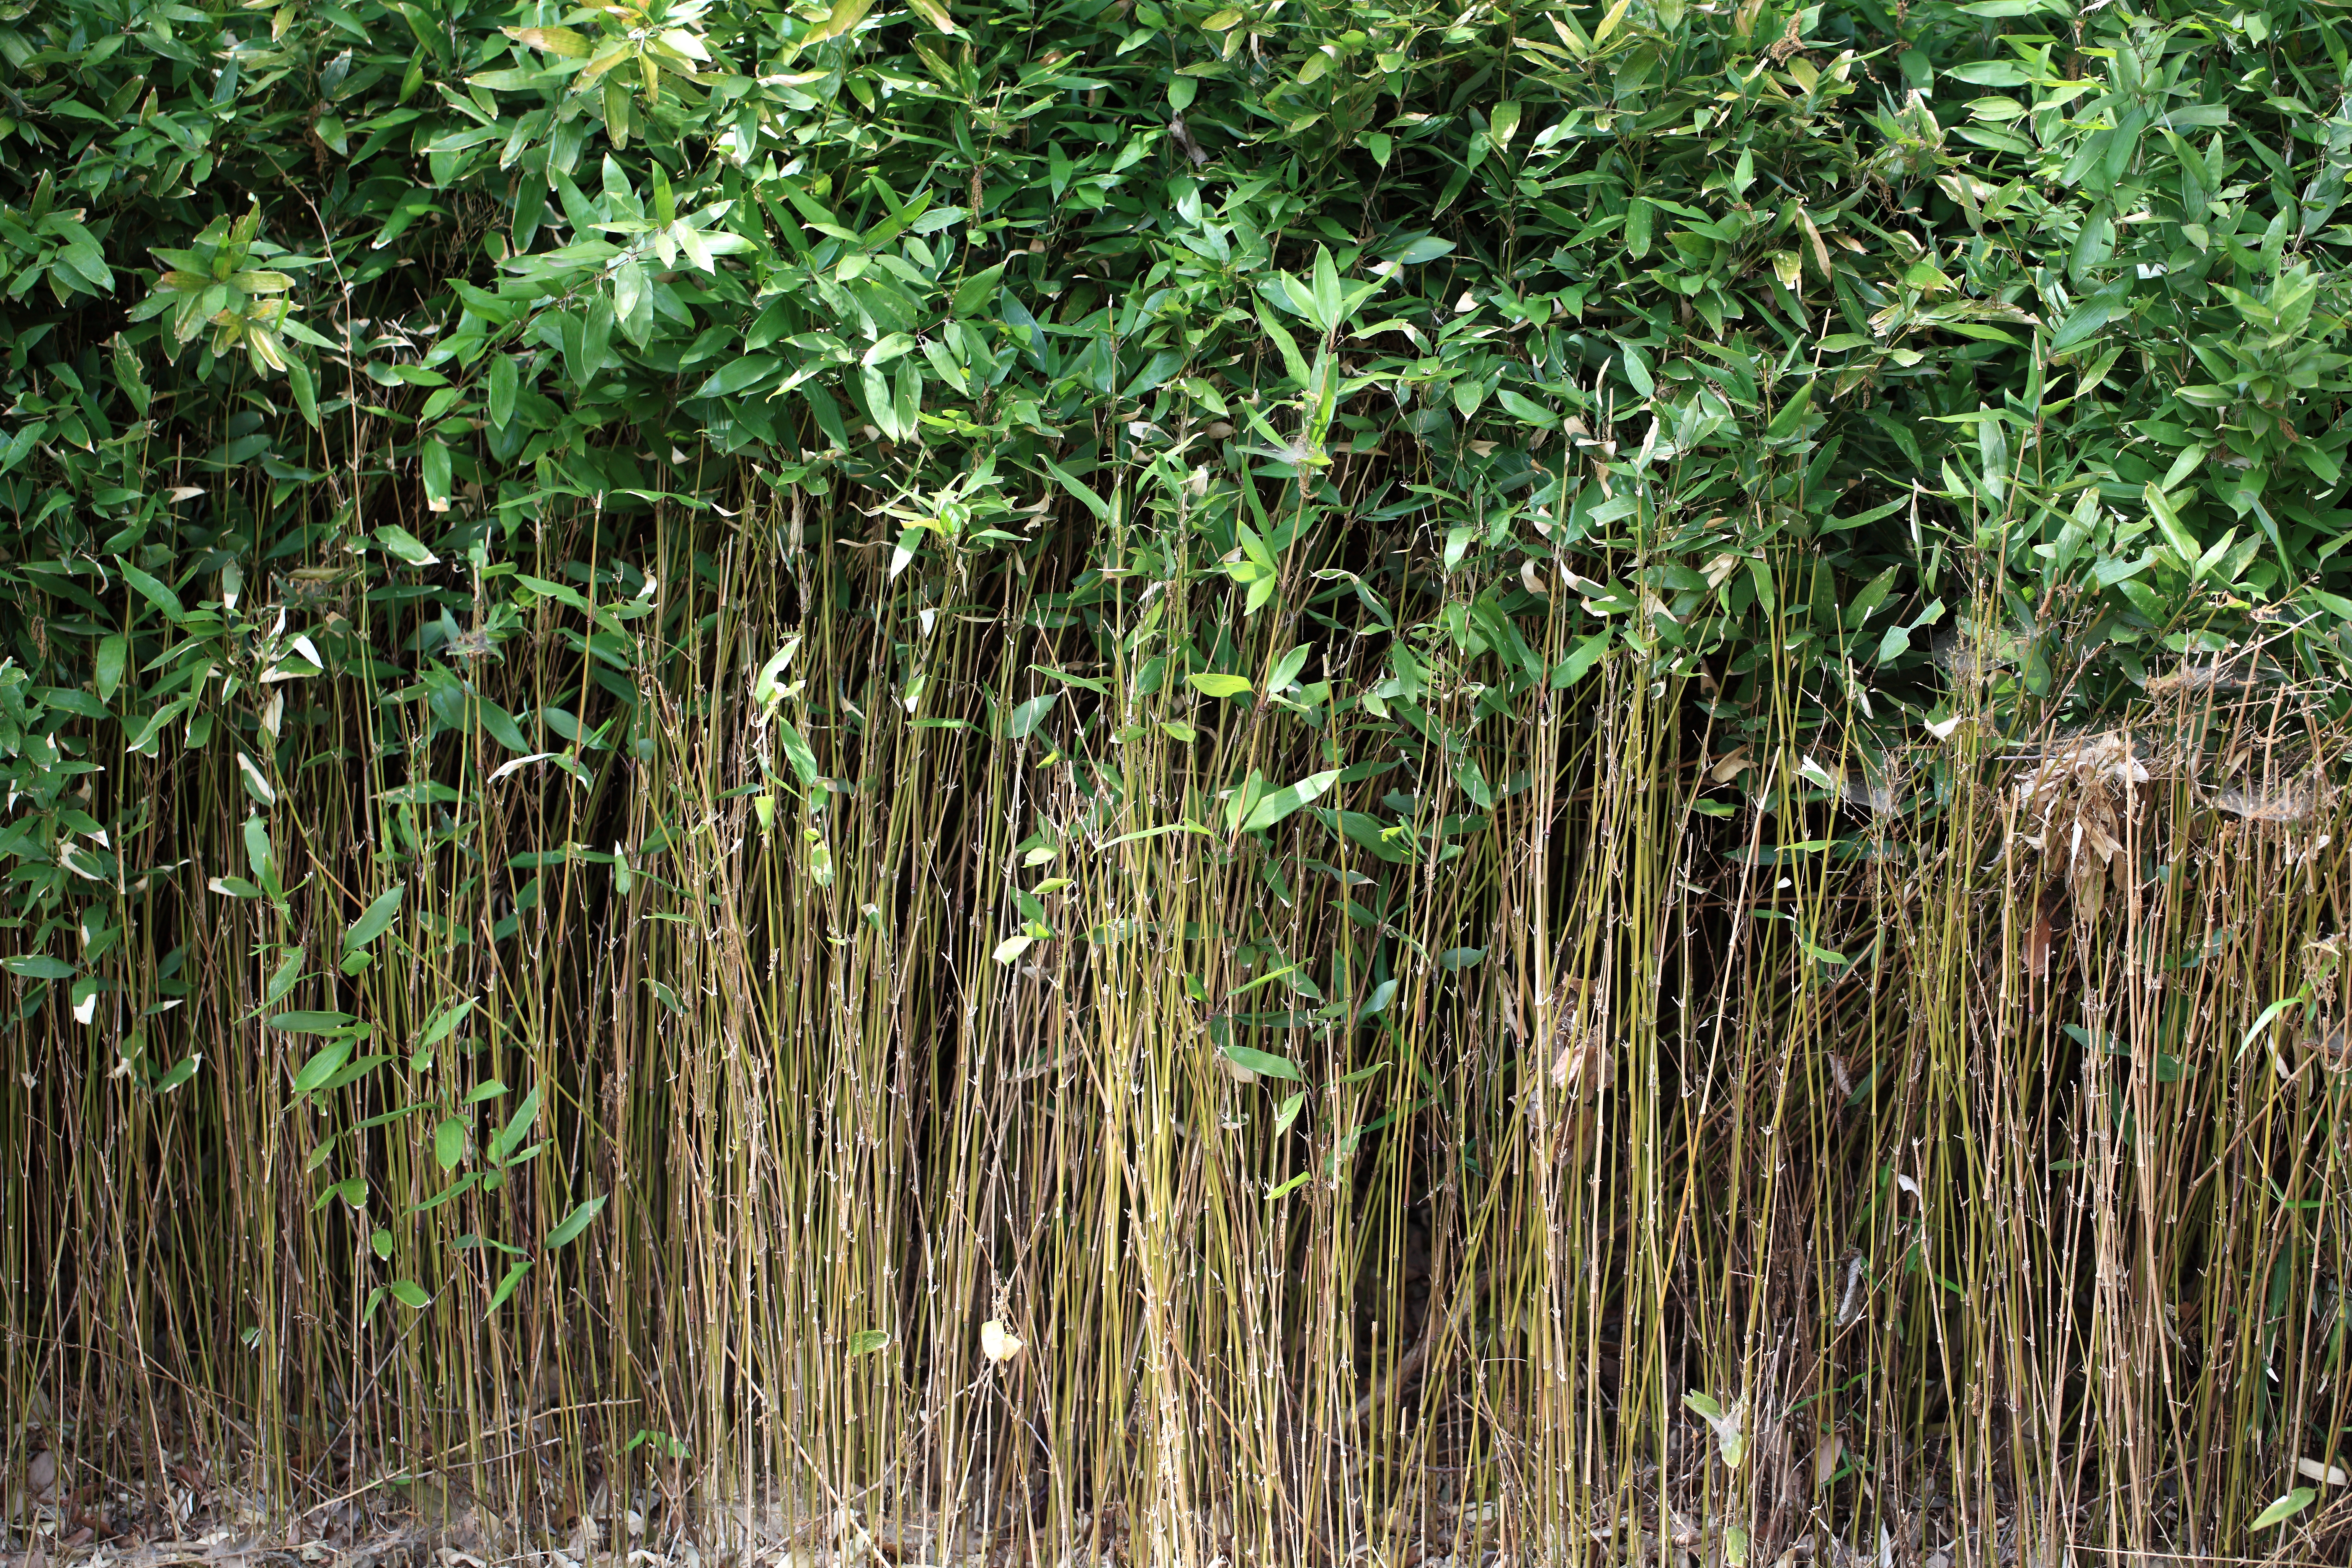
tree, grass, branch, plant, leaf, flower, pattern, food, green, high, produce, crop, botany, cool image, background, shrub, plantation, wallpaper, 5d, hires, bamboo, markii, hi, res, resolution, saitama, iwatsukijoushikouen, flowering plant, grass family, woody plant, land plant